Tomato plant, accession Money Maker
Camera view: horizontal (90 deg, fisheye); turntable rotation: 0 degrees
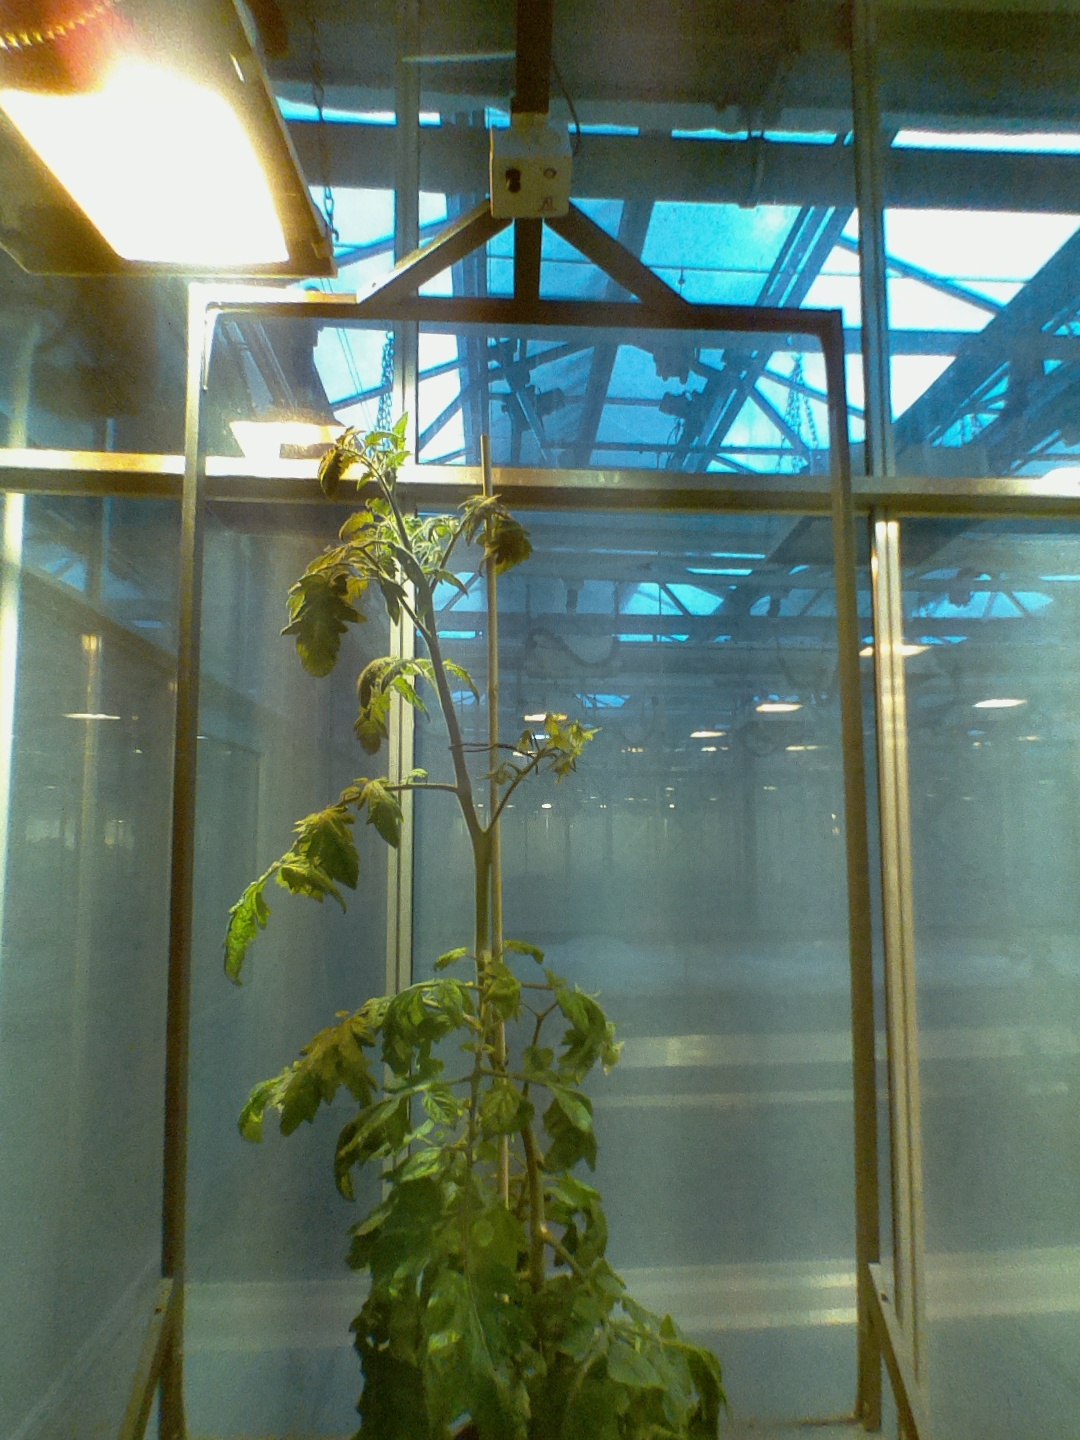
BBCH growth stage 71: 10%-20% of final fruit size